Royal Chapel of the Treasure of St. Januarius

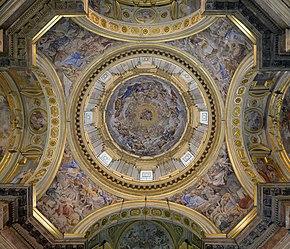
Frescoes of the Dome by Domenichino

Domenichino completed the majority of the frescoes in the chapel. He painted the four pinnacles: "Pledge made by the Neapolitans in 1527","Meeting of Saint Gennaro with Christ in the Heavenly Glory"," Virgin intercedes for Naples" and "Patronage of Saints Gennaro, Agrippina and Agnello Abate". He also painted the "story of the life of San Gennaro" in the three lunettes (1633) and in the arches. The four large altarpieces painted with oil on copper by Domenichino represent: the "Beheading of Saint Januarius", the "Miracle of the infirm healed by the oil lamp", the "Infirm at the tomb of the Saint" and "Resurrection of a dead man". Domenichino died suddenly on April 6, 1641. A few months later, he was replaced by another follower of Carracci who was then in Rome, the Emilian, Giovanni Lanfranco. However, the Deputation on June 6, 1646, decided to ask the local painter Massimo Stanzione, to complete the altarapiece of "Miracle of the Obsessed", left incomplete by Domenichino. Ultimately, Stanzione's submission was not acceptable, and they entrusted the work to Jusepe de Ribera, who painted "San Gennaro emerges unscathed from the furnace of Cimitile".